Rajasthani cuisine

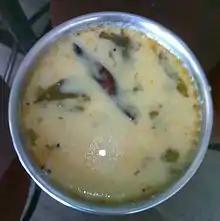
"Kadhi"

Rajasthani cuisine is also influenced by the Rajputs, who traditionally consume sacrificial meat only. Their diet consisted of game meat which is procured only via Jhatka method. Some of the non vegetarian lamb dishes like Ratto Maans (meat in red gravy), "Dhaulo Maans" (meat in white gravy) and "Jungli maans" (game meat cooked with basic ingredients). Another popular non vegetarian dish from Rajasthan is "Maans ra Soola", which is a kind of spitted or skewered meat. Another dish is "Sohita" or "Soyeta", delectably made from chicken, millets, ginger and chilli.